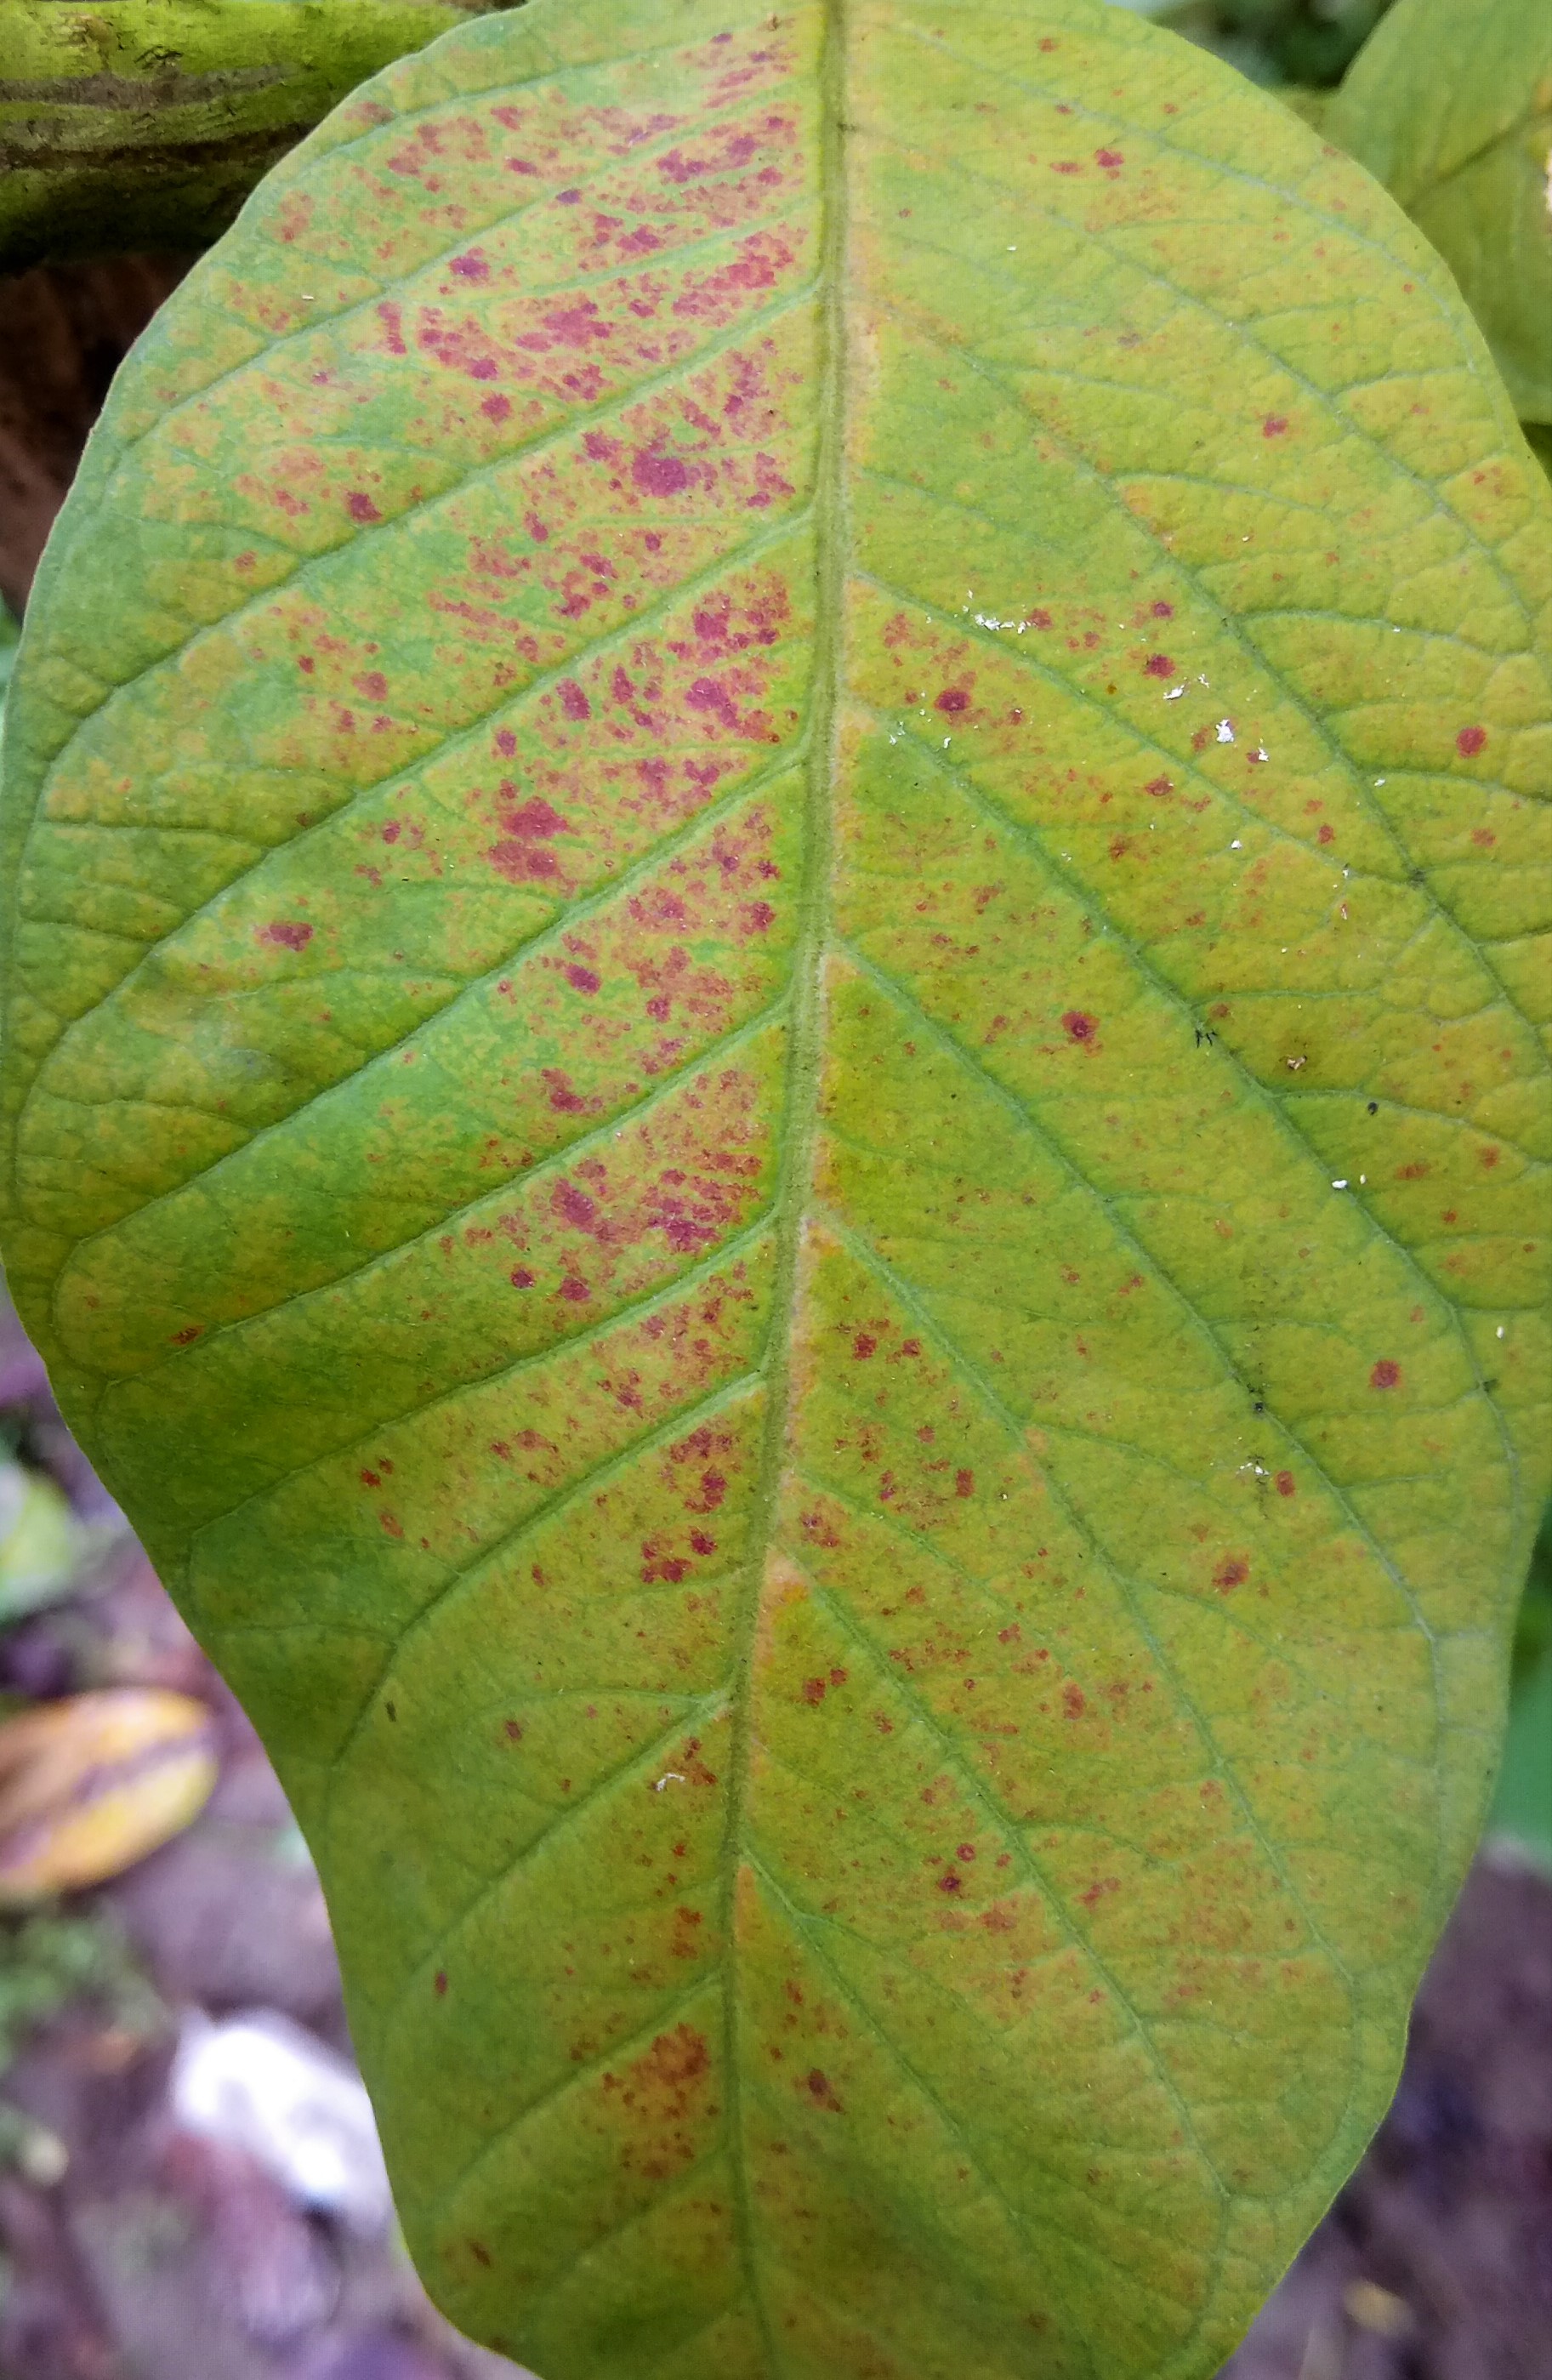
Label: Red rust